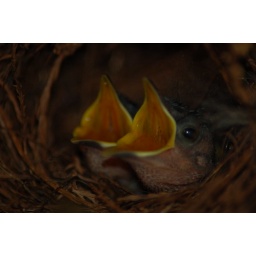
baby birds in a wreath on the front door of a home